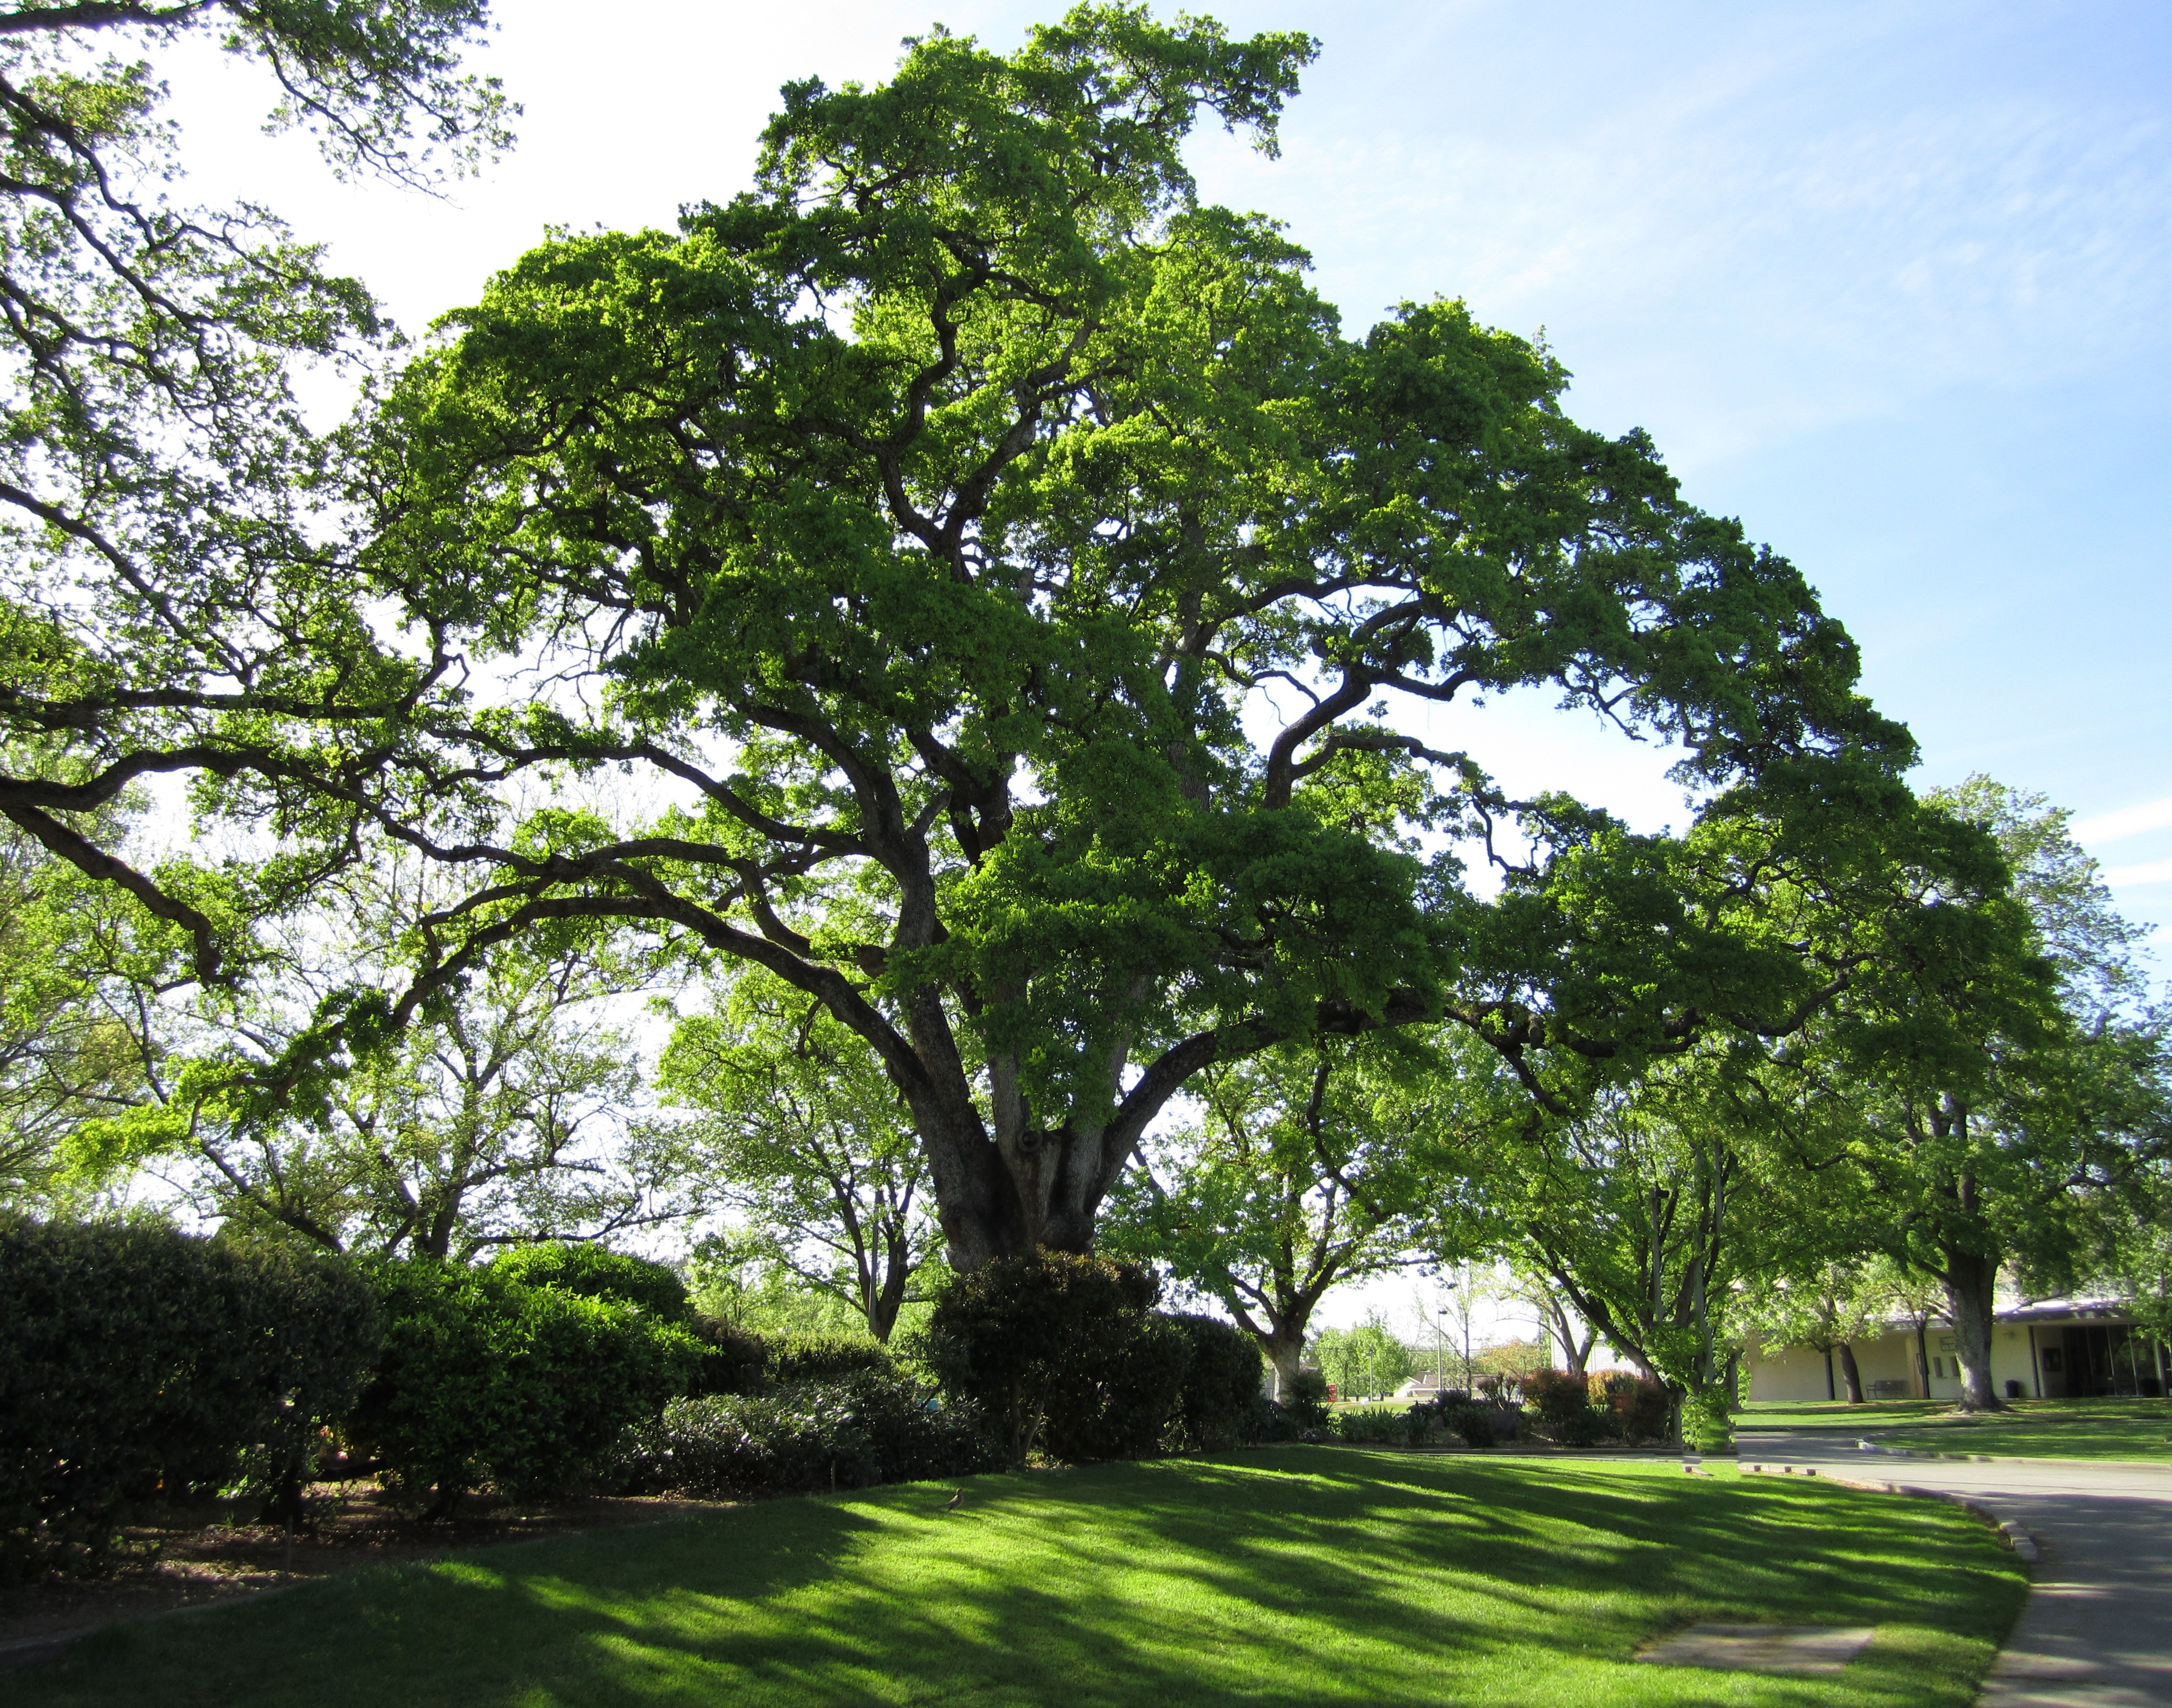
landscape, tree, nature, branch, plant, lawn, flower, green, park, botany, garden, shrub, deciduous, oak, botanical garden, oak tree, flowering plant, woody plant, land plant, live oak